1901 Michigan Wolverines football team

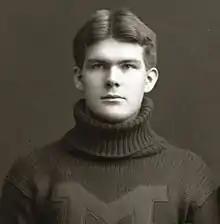
Right tackle Bruce Shorts scored 23 points against Buffalo, 19 points against Beloit and 25 points against Iowa.

Michigan played its final home game on November 23 and won, 89–0, over Beloit College. The game was played in 30-minute halves at Regents Field in Ann Arbor. Michigan scored 15 touchdowns, six by Albert Herrnstein, three by Neil Snow, and single touchdowns by Shorts, Heston, White, Graver, Sweeley and Redner. Shorts also scored on 14 goals from touchdown, giving him 19 points. The game was played on a wet field that was "practically a pond in the centre, filled in with sawdust before the game started." Because of the field conditions, Michigan was not able to execute its end runs and relied principally on "line bucking." Right end Albert Herrnstein scored six touchdowns for 30 points, including two kickoff returns for touchdowns in the second half. Coach Yost later recalled the scene on the field after one of Herrnstein's runs: "Once when Herrnstein made a long run for a touchdown I remember of seeing four Beloit players stretched on the ground in a line where they had made useless efforts to stop him." Right tackle Bruce Shorts scored a touchdown and kicked 14 extra points for 19 points. Fullback Neil Snow added three touchdowns for 15 points, and single touchdowns were scored by Heston, White, Graver, Sweeley and Redden. The Beloit team managed to gain the five yards required for a first down on only one drive late in the game. Beloit's one first down came on a fake kick followed by a run of 15 yards—the largest gain made by any team against Michigan in 1901. "The New York Times" reported: "The strong team from Beloit was unable to do anything against the Ann Arbor men."